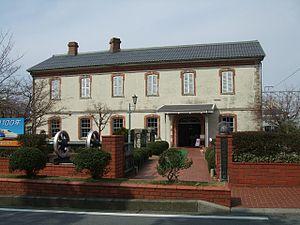
La gare de Nagahama est une gare ferroviaire de la ville de Nagahama, dans la préfecture de Shiga, au Japon. La gare est exploitée par la JR West.